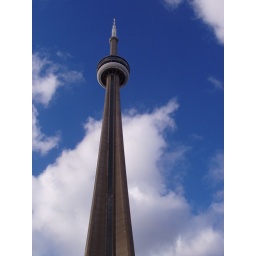
The tallest free standing building in the world.